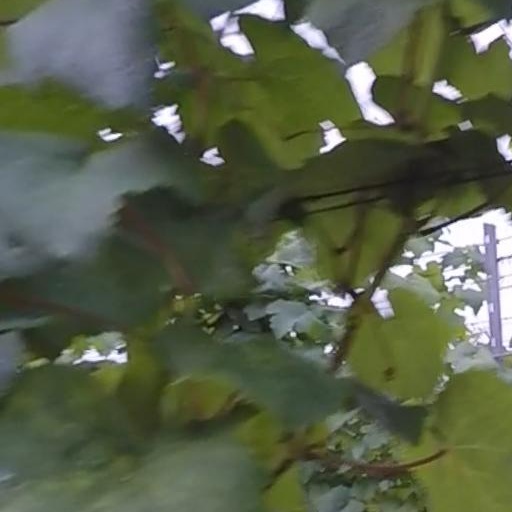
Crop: grape